Oswald Peraza

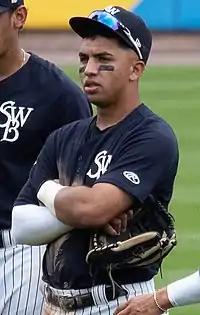
Peraza with the Scranton/Wilkes-Barre RailRiders in 2022

Oswald Dair Peraza (born June 15, 2000) is a Venezuelan professional baseball infielder for the Los Angeles Angels of Major League Baseball (MLB). Peraza signed with the Yankees as an international free agent in 2016. He made his MLB debut in 2022.